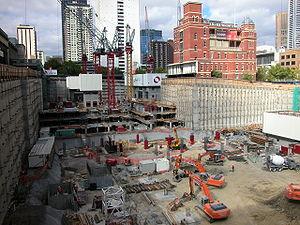
Chantier de contruction du QV Building, à Melbourne, en Australie. Photo prise en 2002.